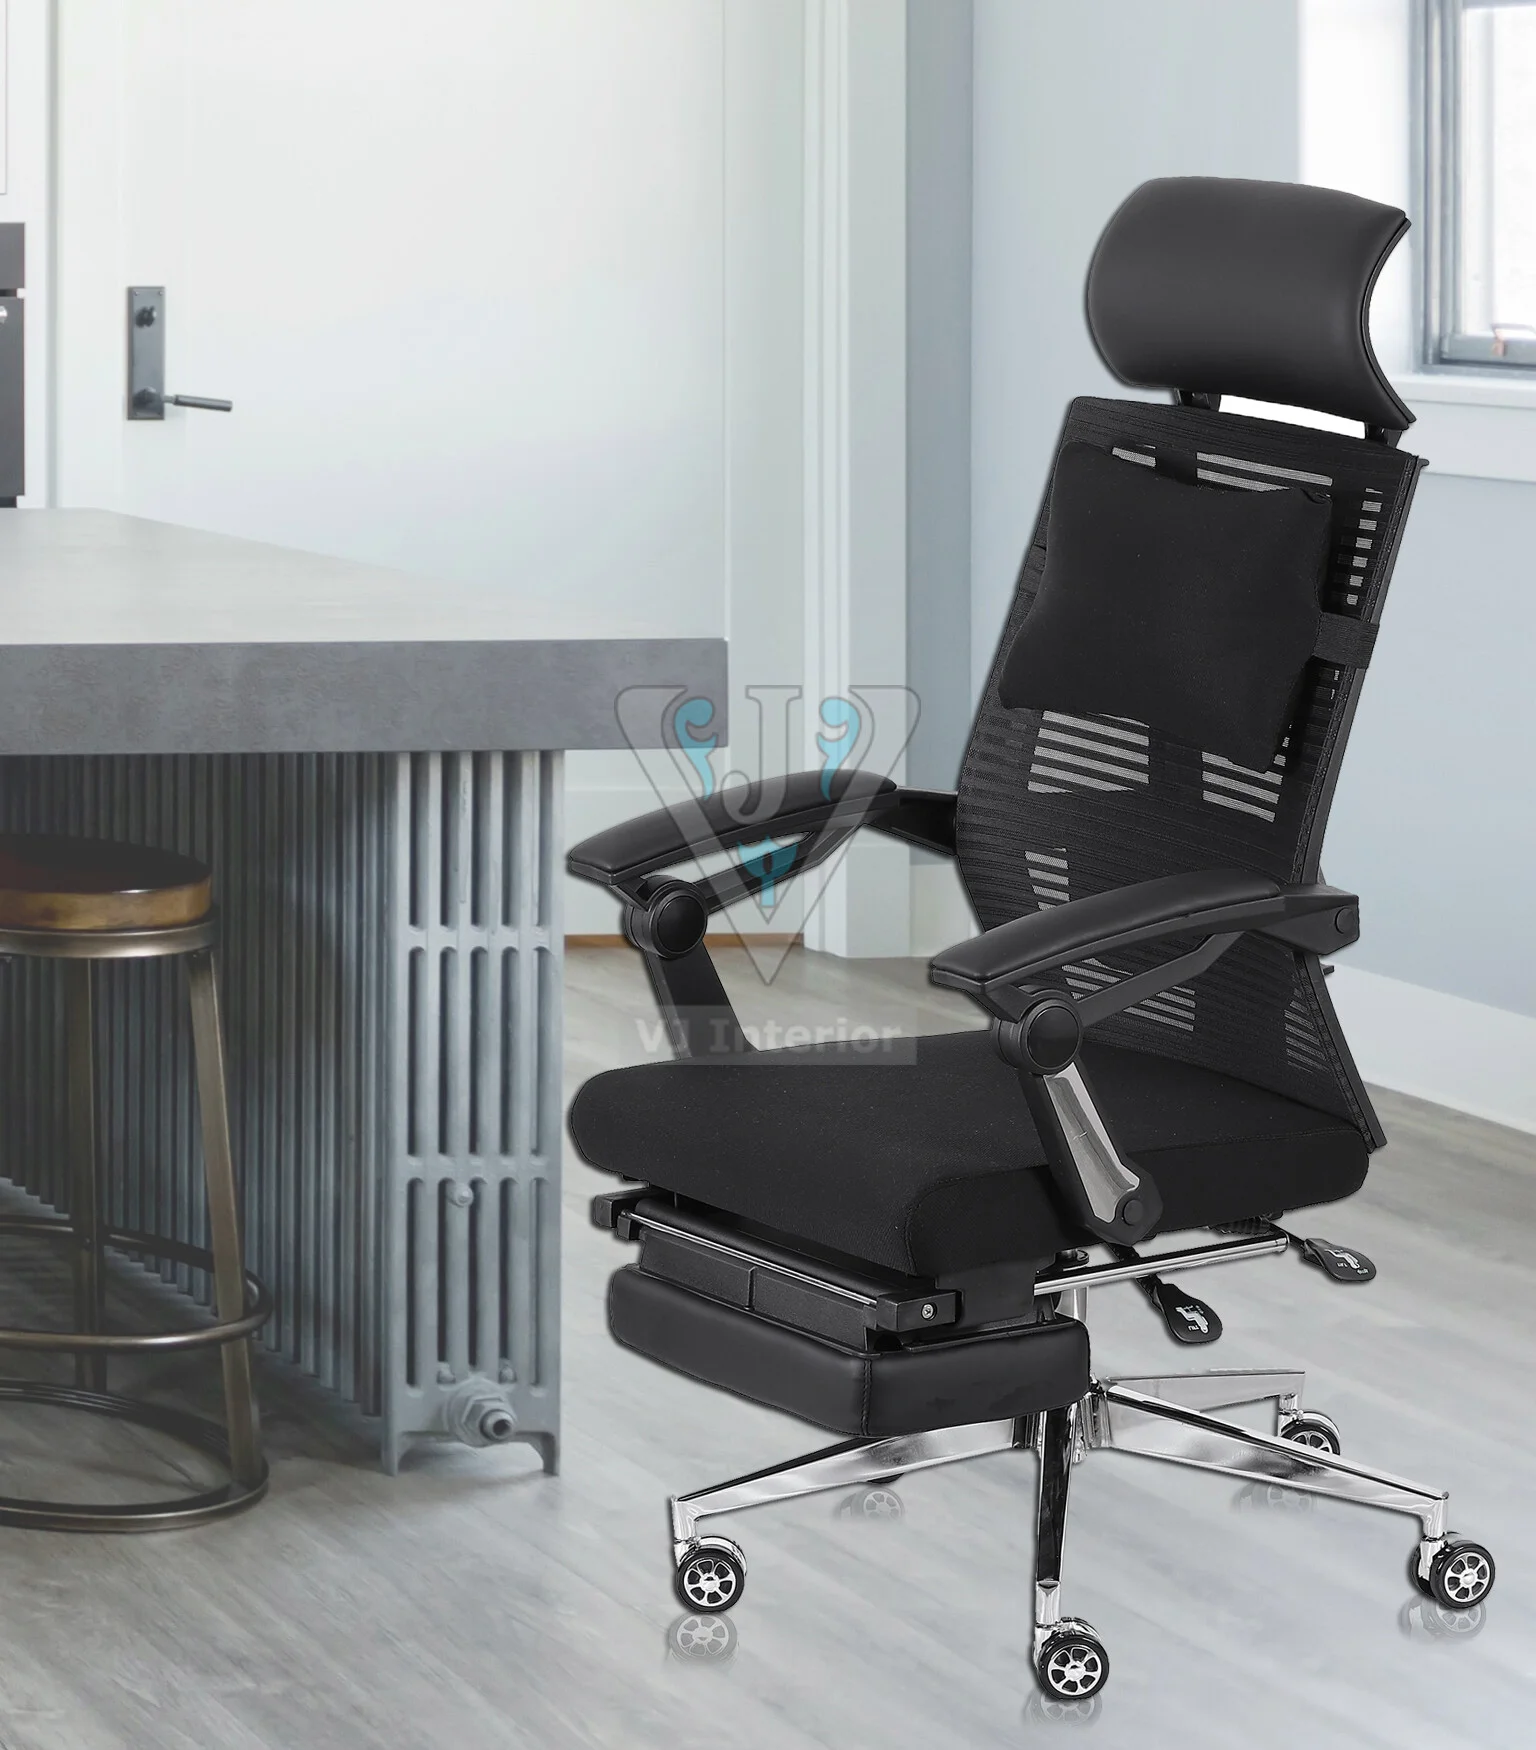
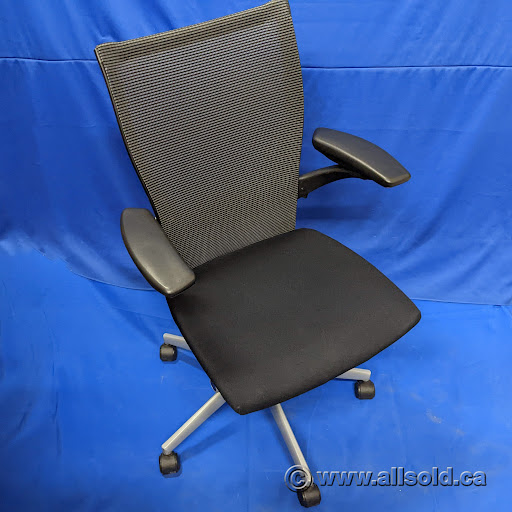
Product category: items_chair
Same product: no